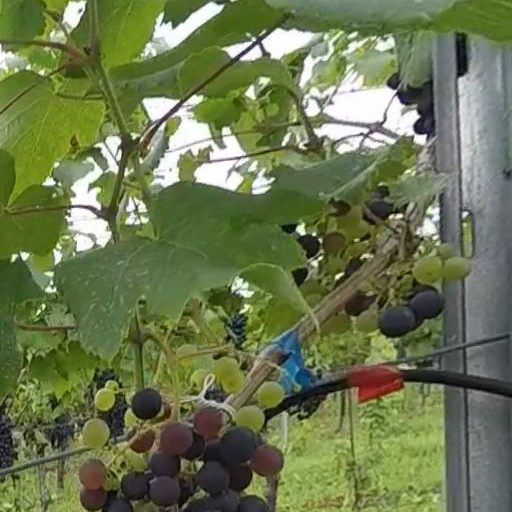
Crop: grape